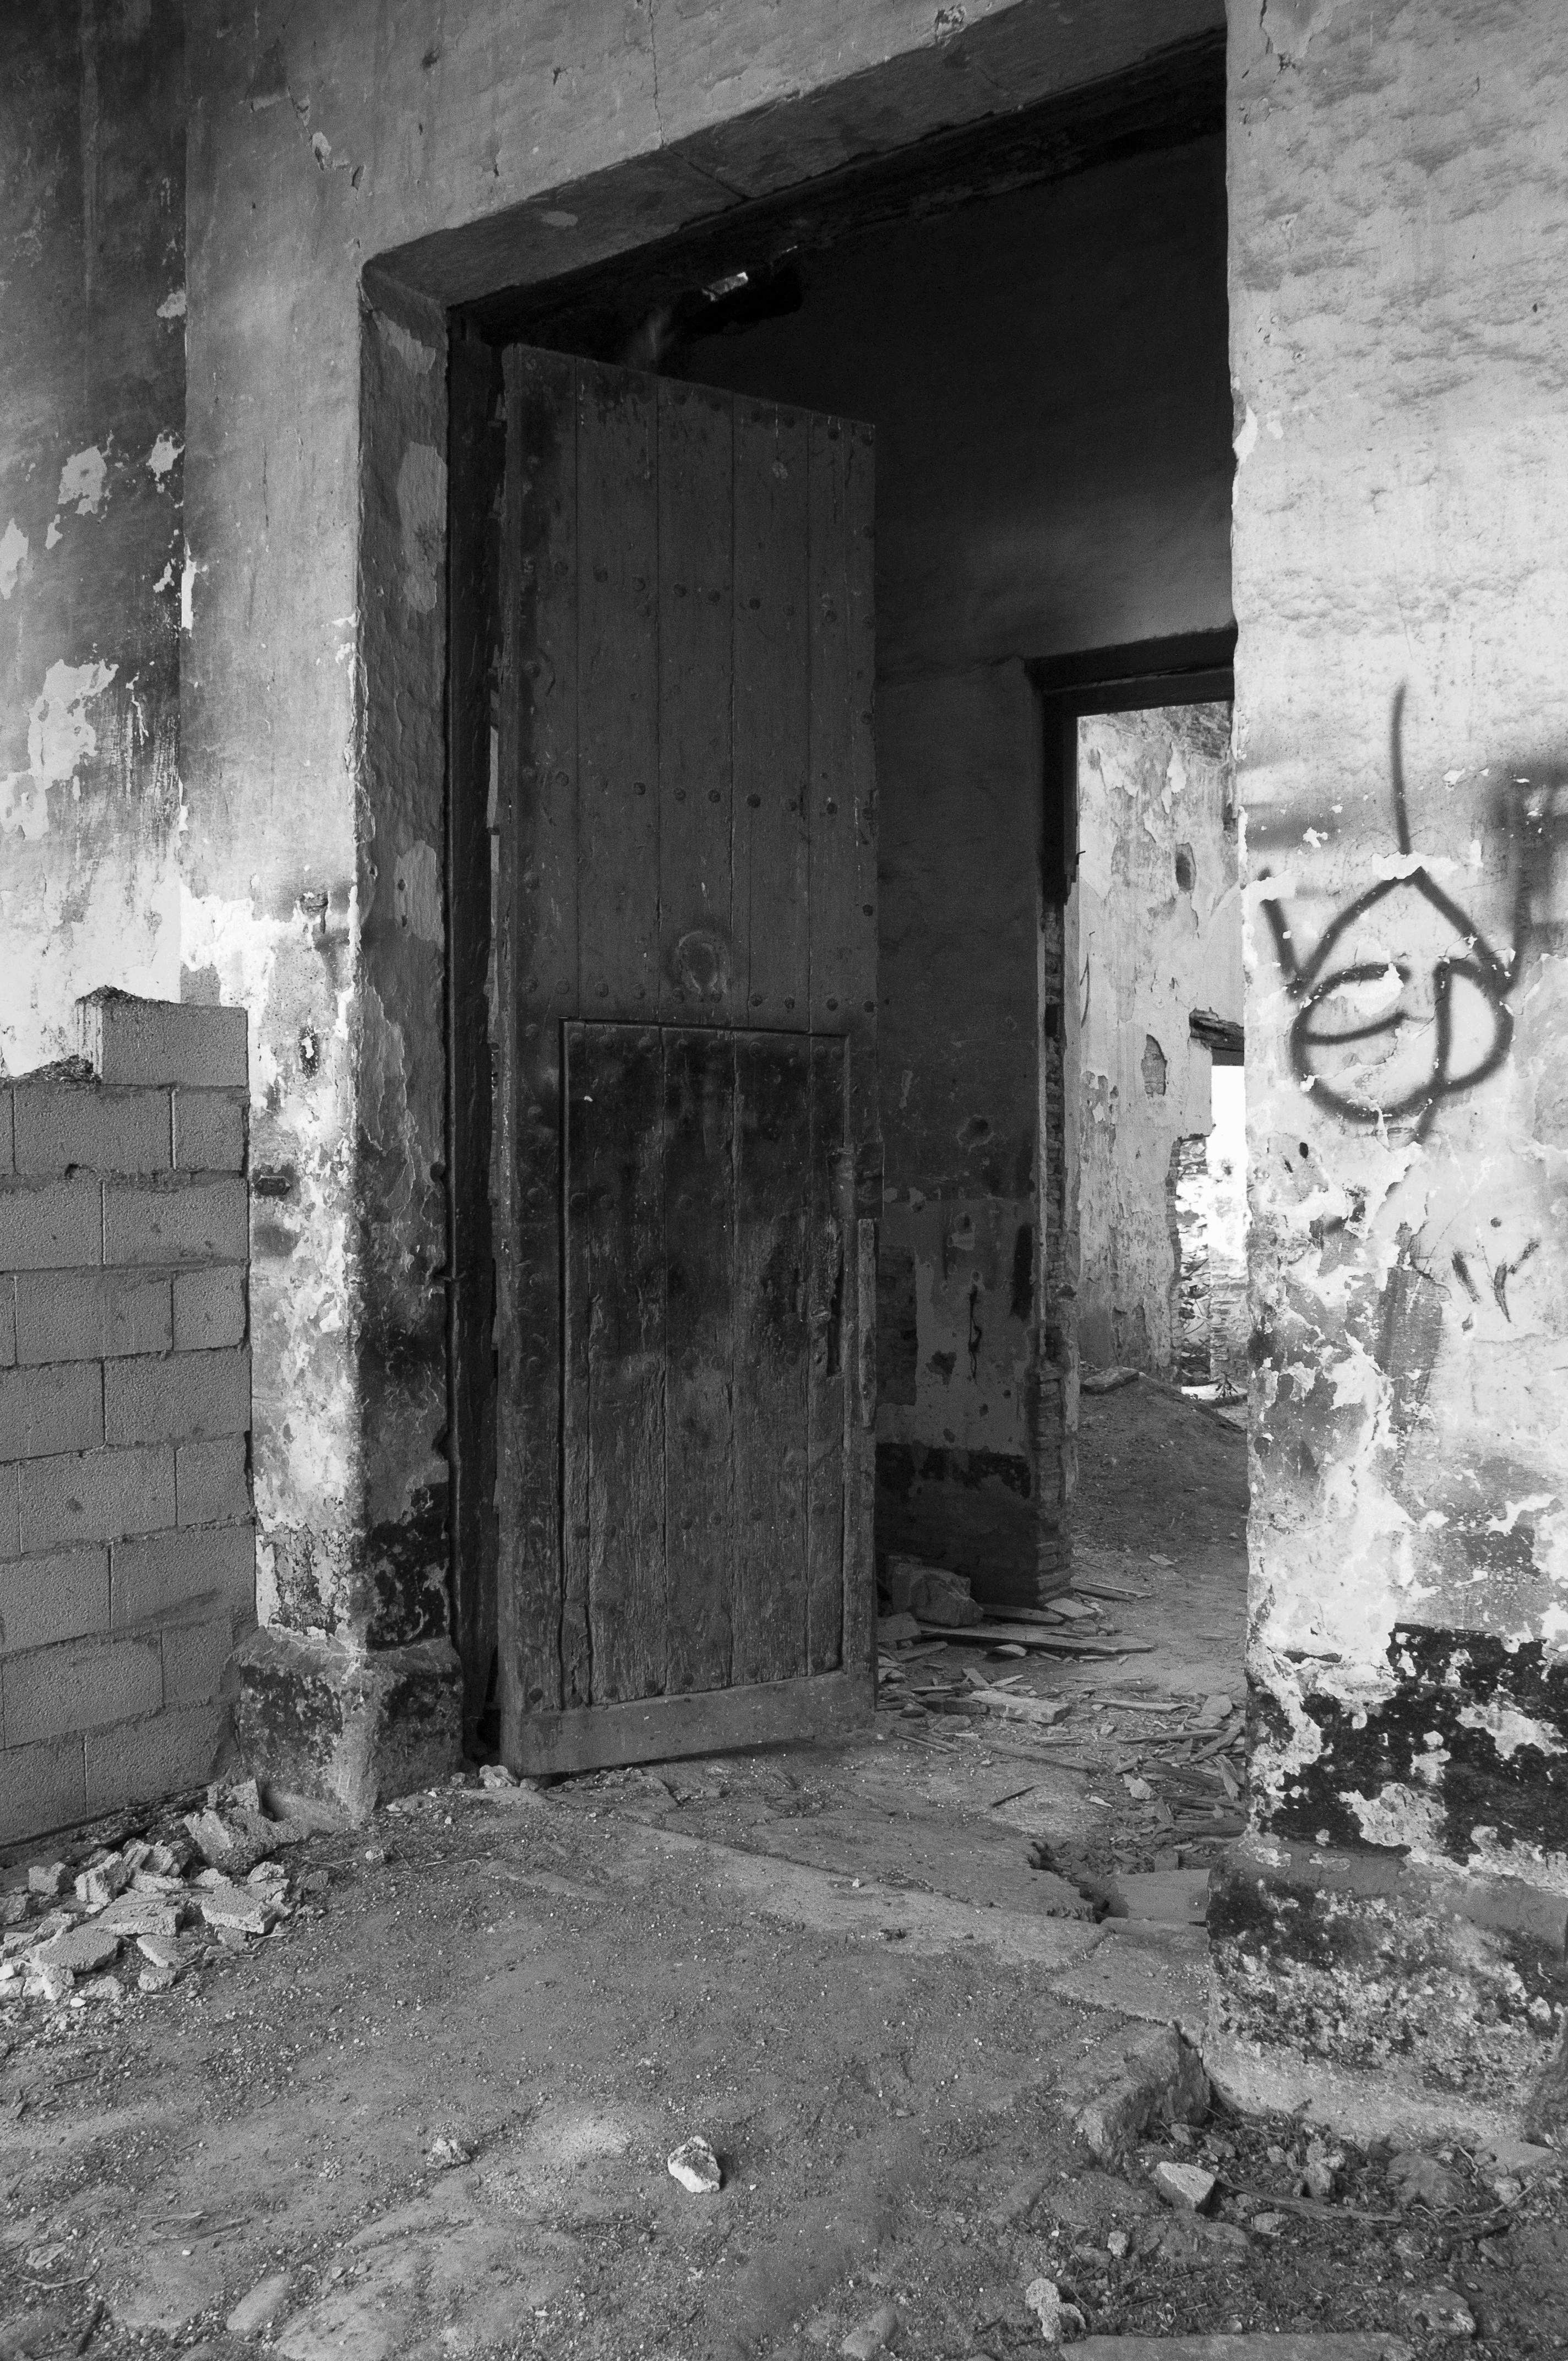
black and white, wood, road, white, street, house, old, alley, wall, darkness, black, monochrome, door, temple, ruins, infrastructure, photograph, input, urban area, monochrome photography, ancient history